Sixth, Seventh, and Tenth Street Stone Arch Bridges

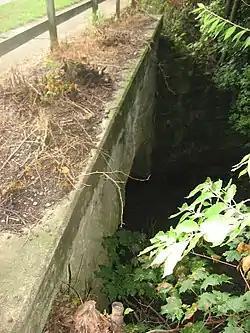
The Sixth Street Stone Arch Bridge

The Sixth, Seventh, and Tenth Street Stone Arch Bridges are three stone arch bridges in Charleston, Illinois, which carry Sixth, Seventh, and Tenth Streets across the Town Branch of Cassell Creek. Prominent local stonemason Alexander Briggs built the three bridges during the 1890s, when increasing development in Charleston expanded across the creek. The three bridges were all built from locally quarried limestone, and each has a single arch design with abutments at both ends. While Charleston has thirteen bridges across the Town Branch, these three are the only stone arch bridges in the city.